Holy Ghost Tent Revival

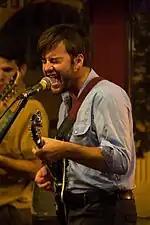
Holy Ghost Tent Revival

In an interview with "No Depression" in 2013, member Stephen Murray stated,"It started off very Dixieland and ragtime, and right now we’re so much into the ‘60s and ‘70s, like horn-rock, The Band and The Stones and The Beatles, kind of just like really groovy. R&B is starting to be a huge influence on us now, with the newer tunes. So yeah, I tell people we’re a ‘60s rock band with horns."